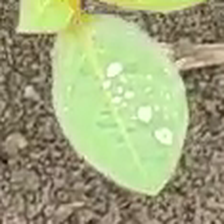
Weed species: Moti_dudhi(Euphorbia_geneculata_L)